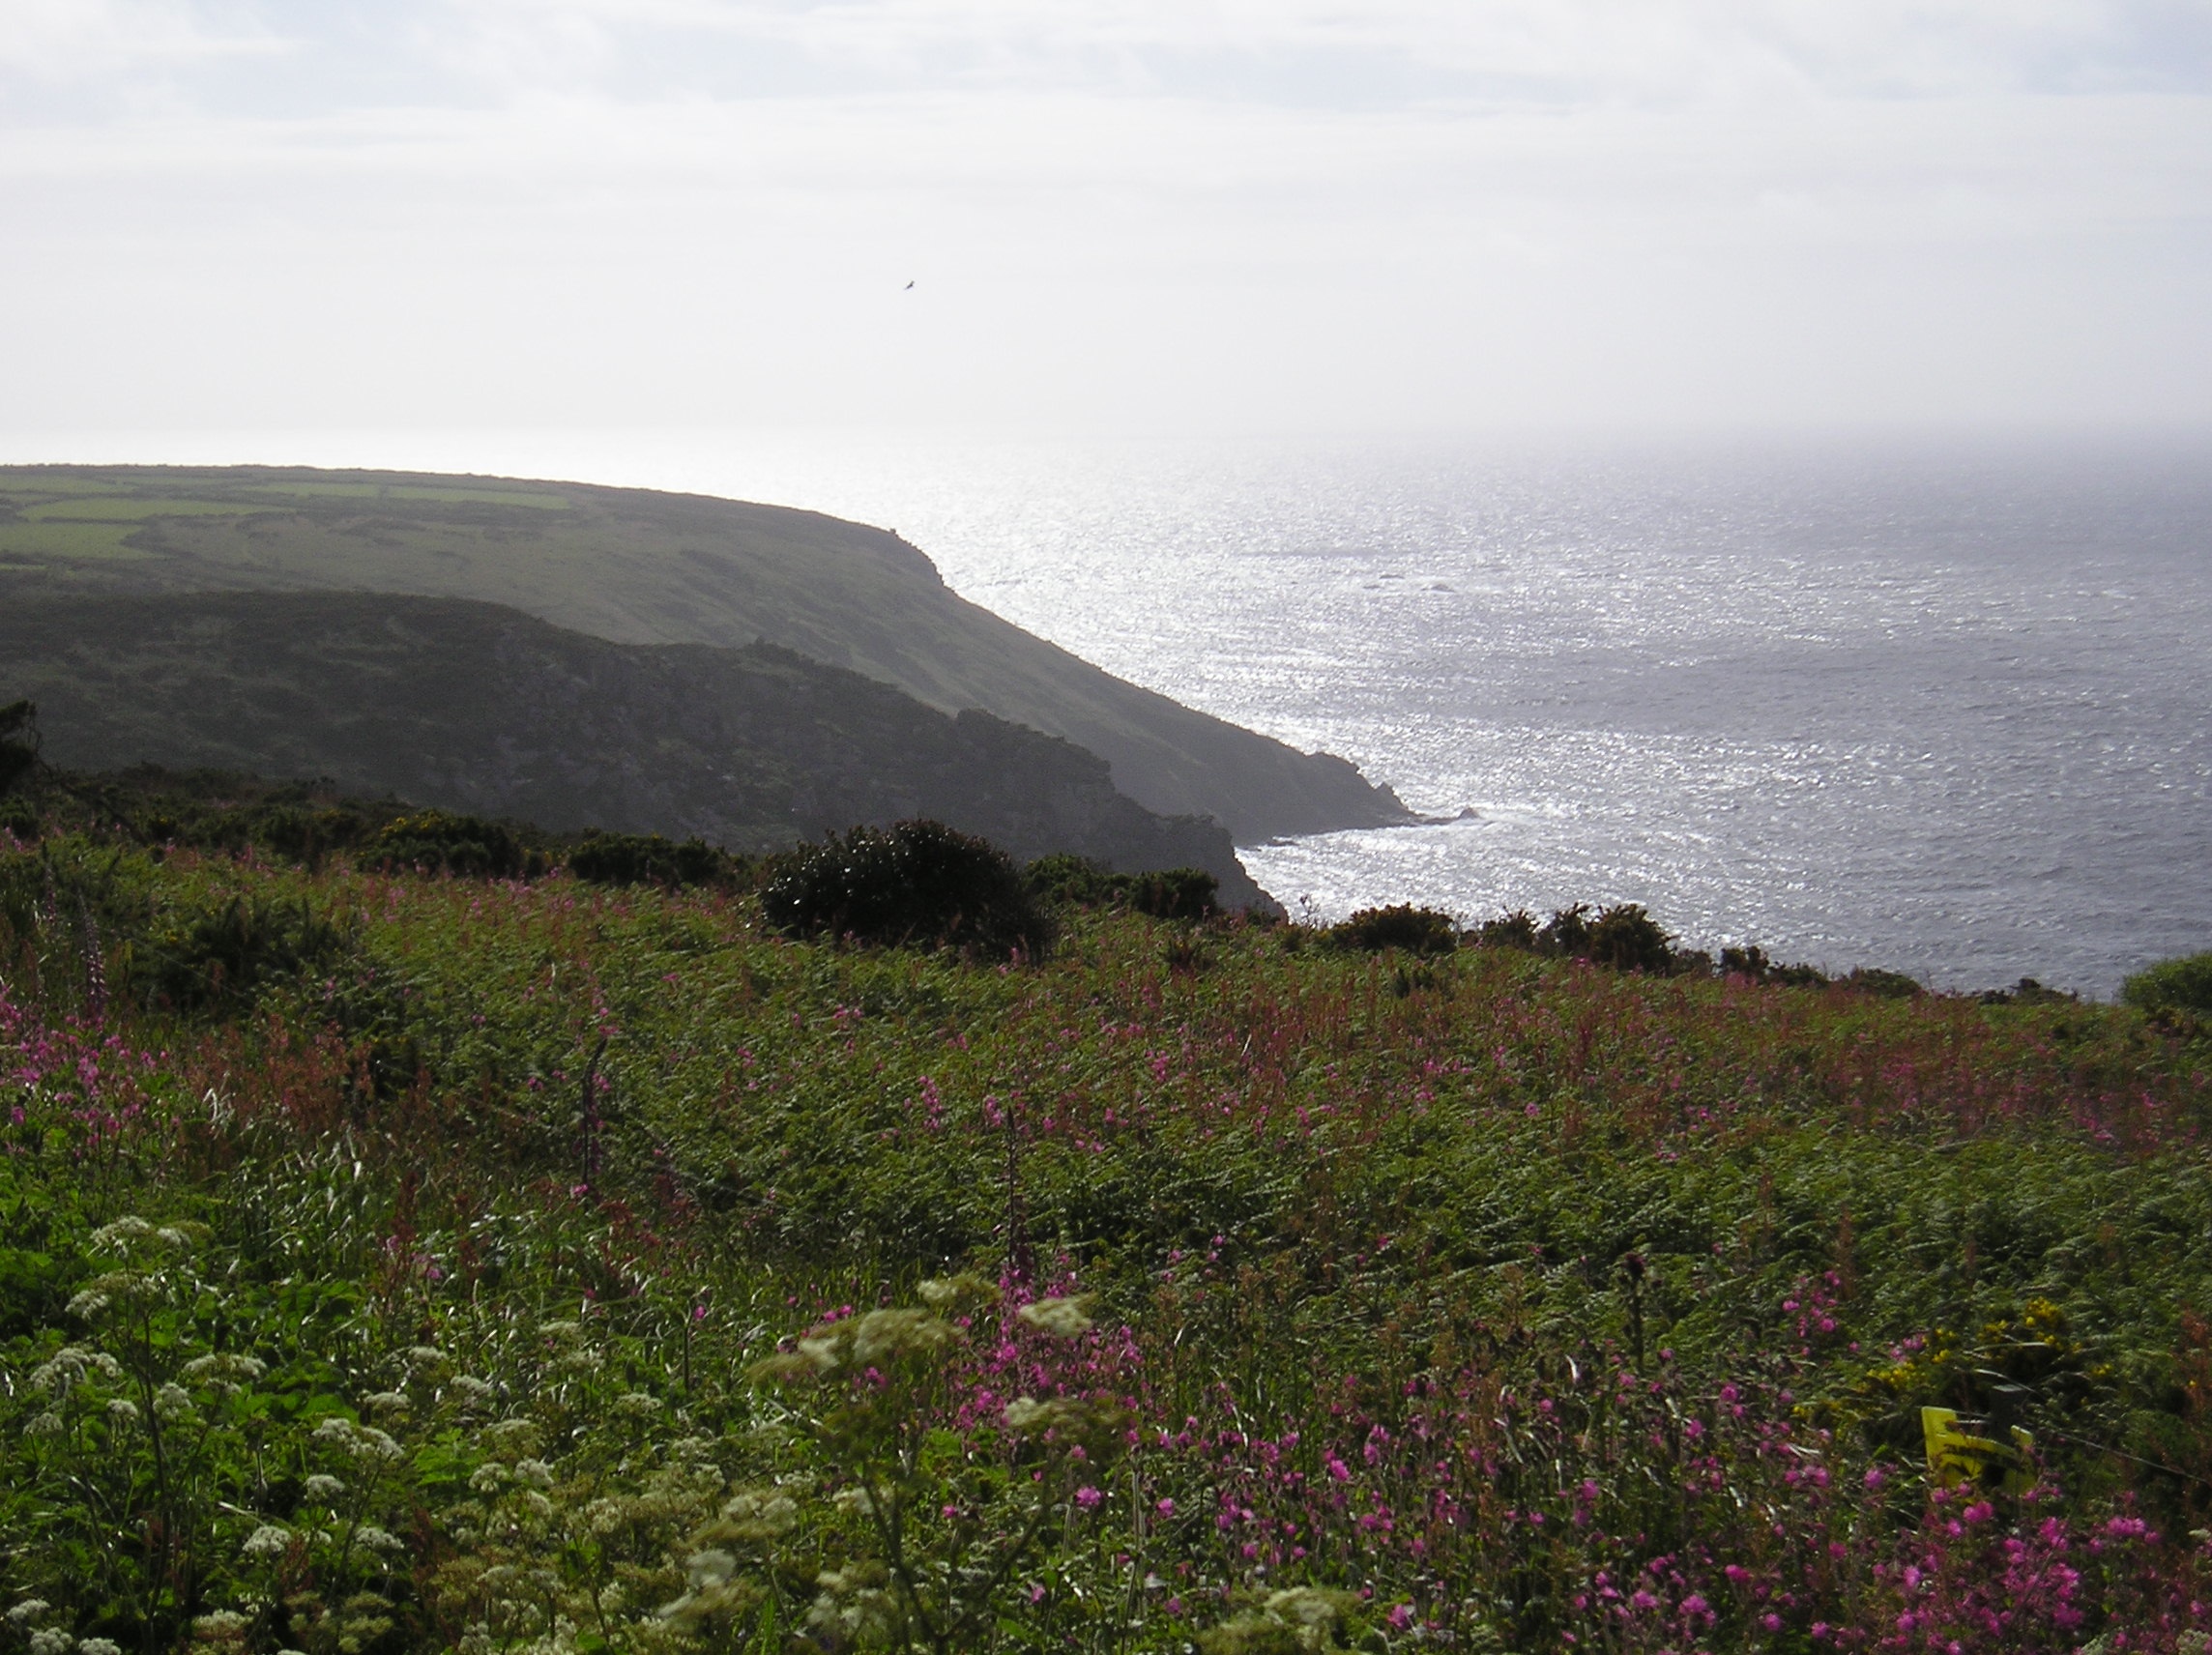
landscape, sea, coast, nature, rock, ocean, horizon, wilderness, mountain, cloud, hill, shore, flower, cliff, bay, highland, terrain, ridge, plateau, habitat, loch, cape, landform, natural environment, geographical feature, atmospheric phenomenon, mountainous landforms